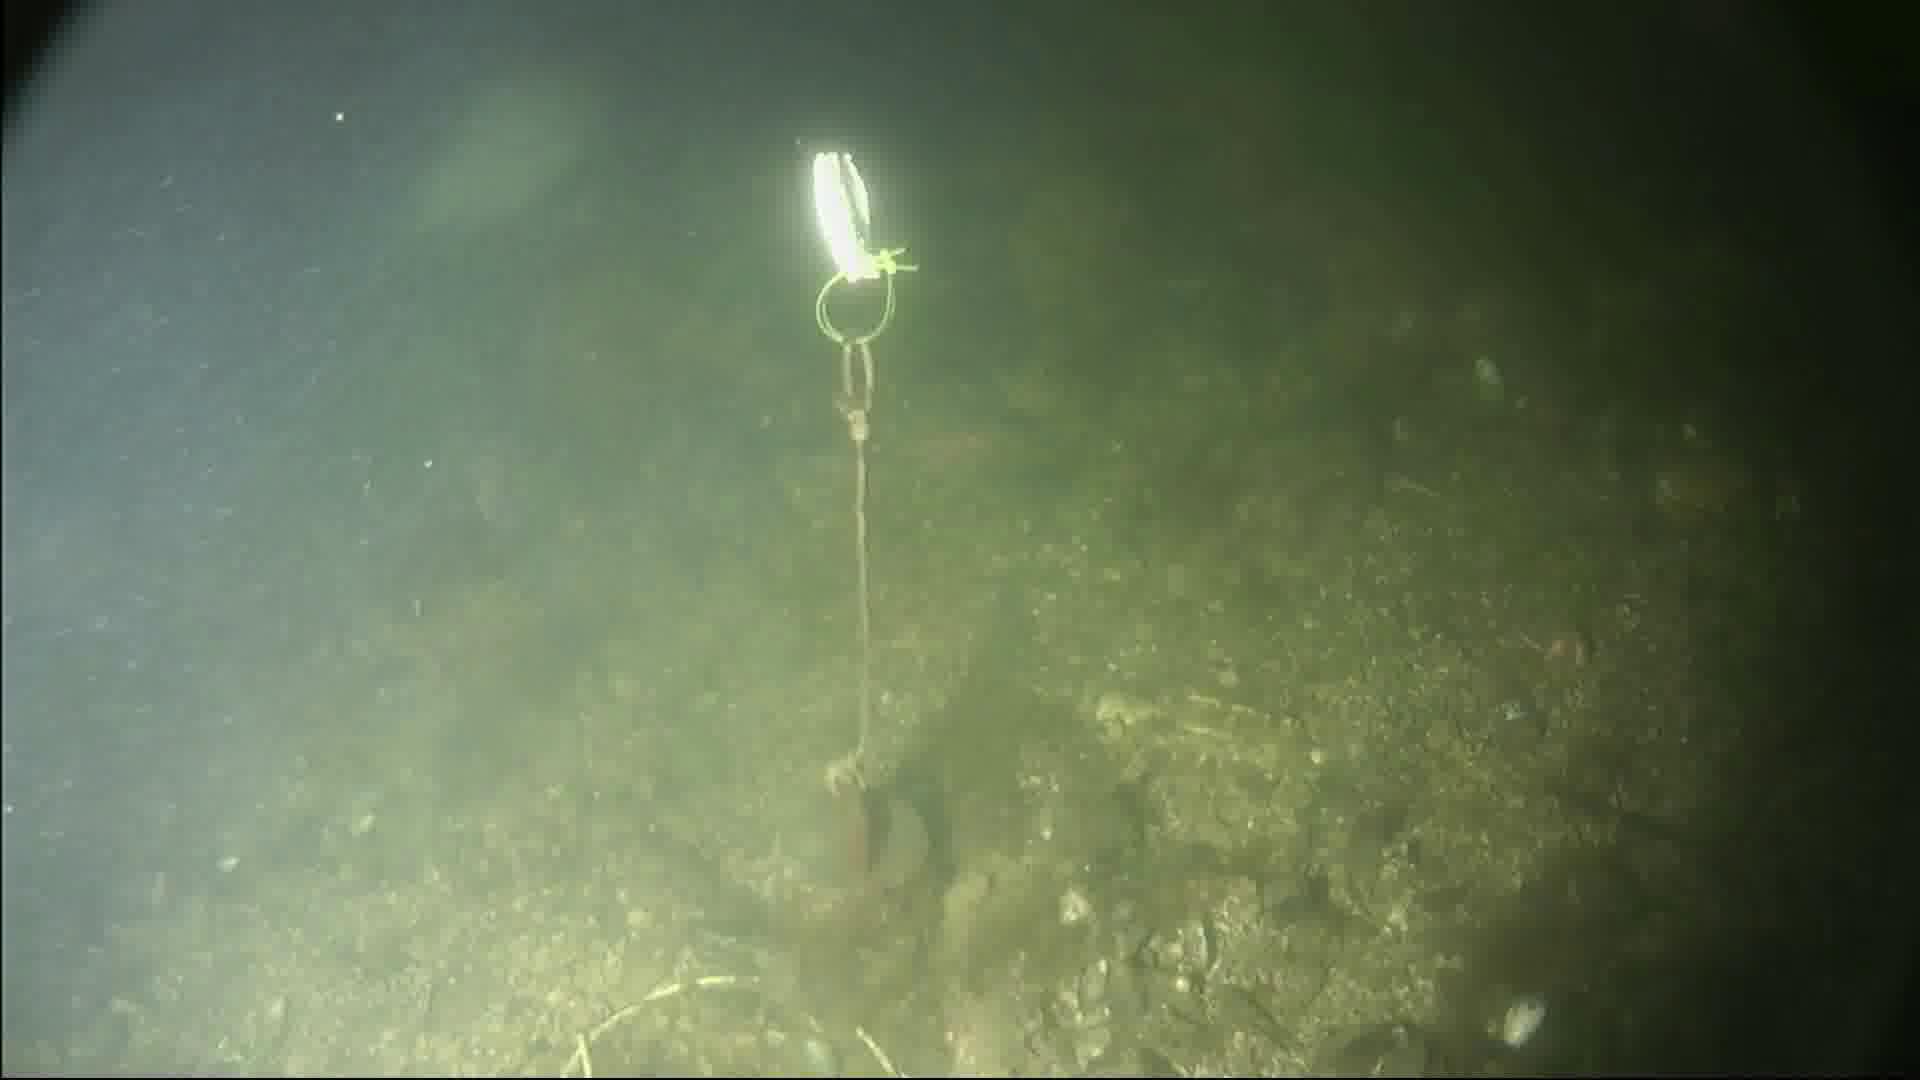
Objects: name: fish